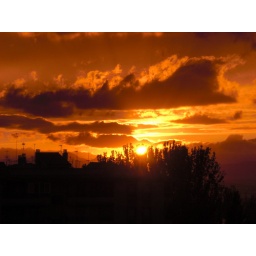
from my kitchen window taken by Vanessa - GOERGOUS